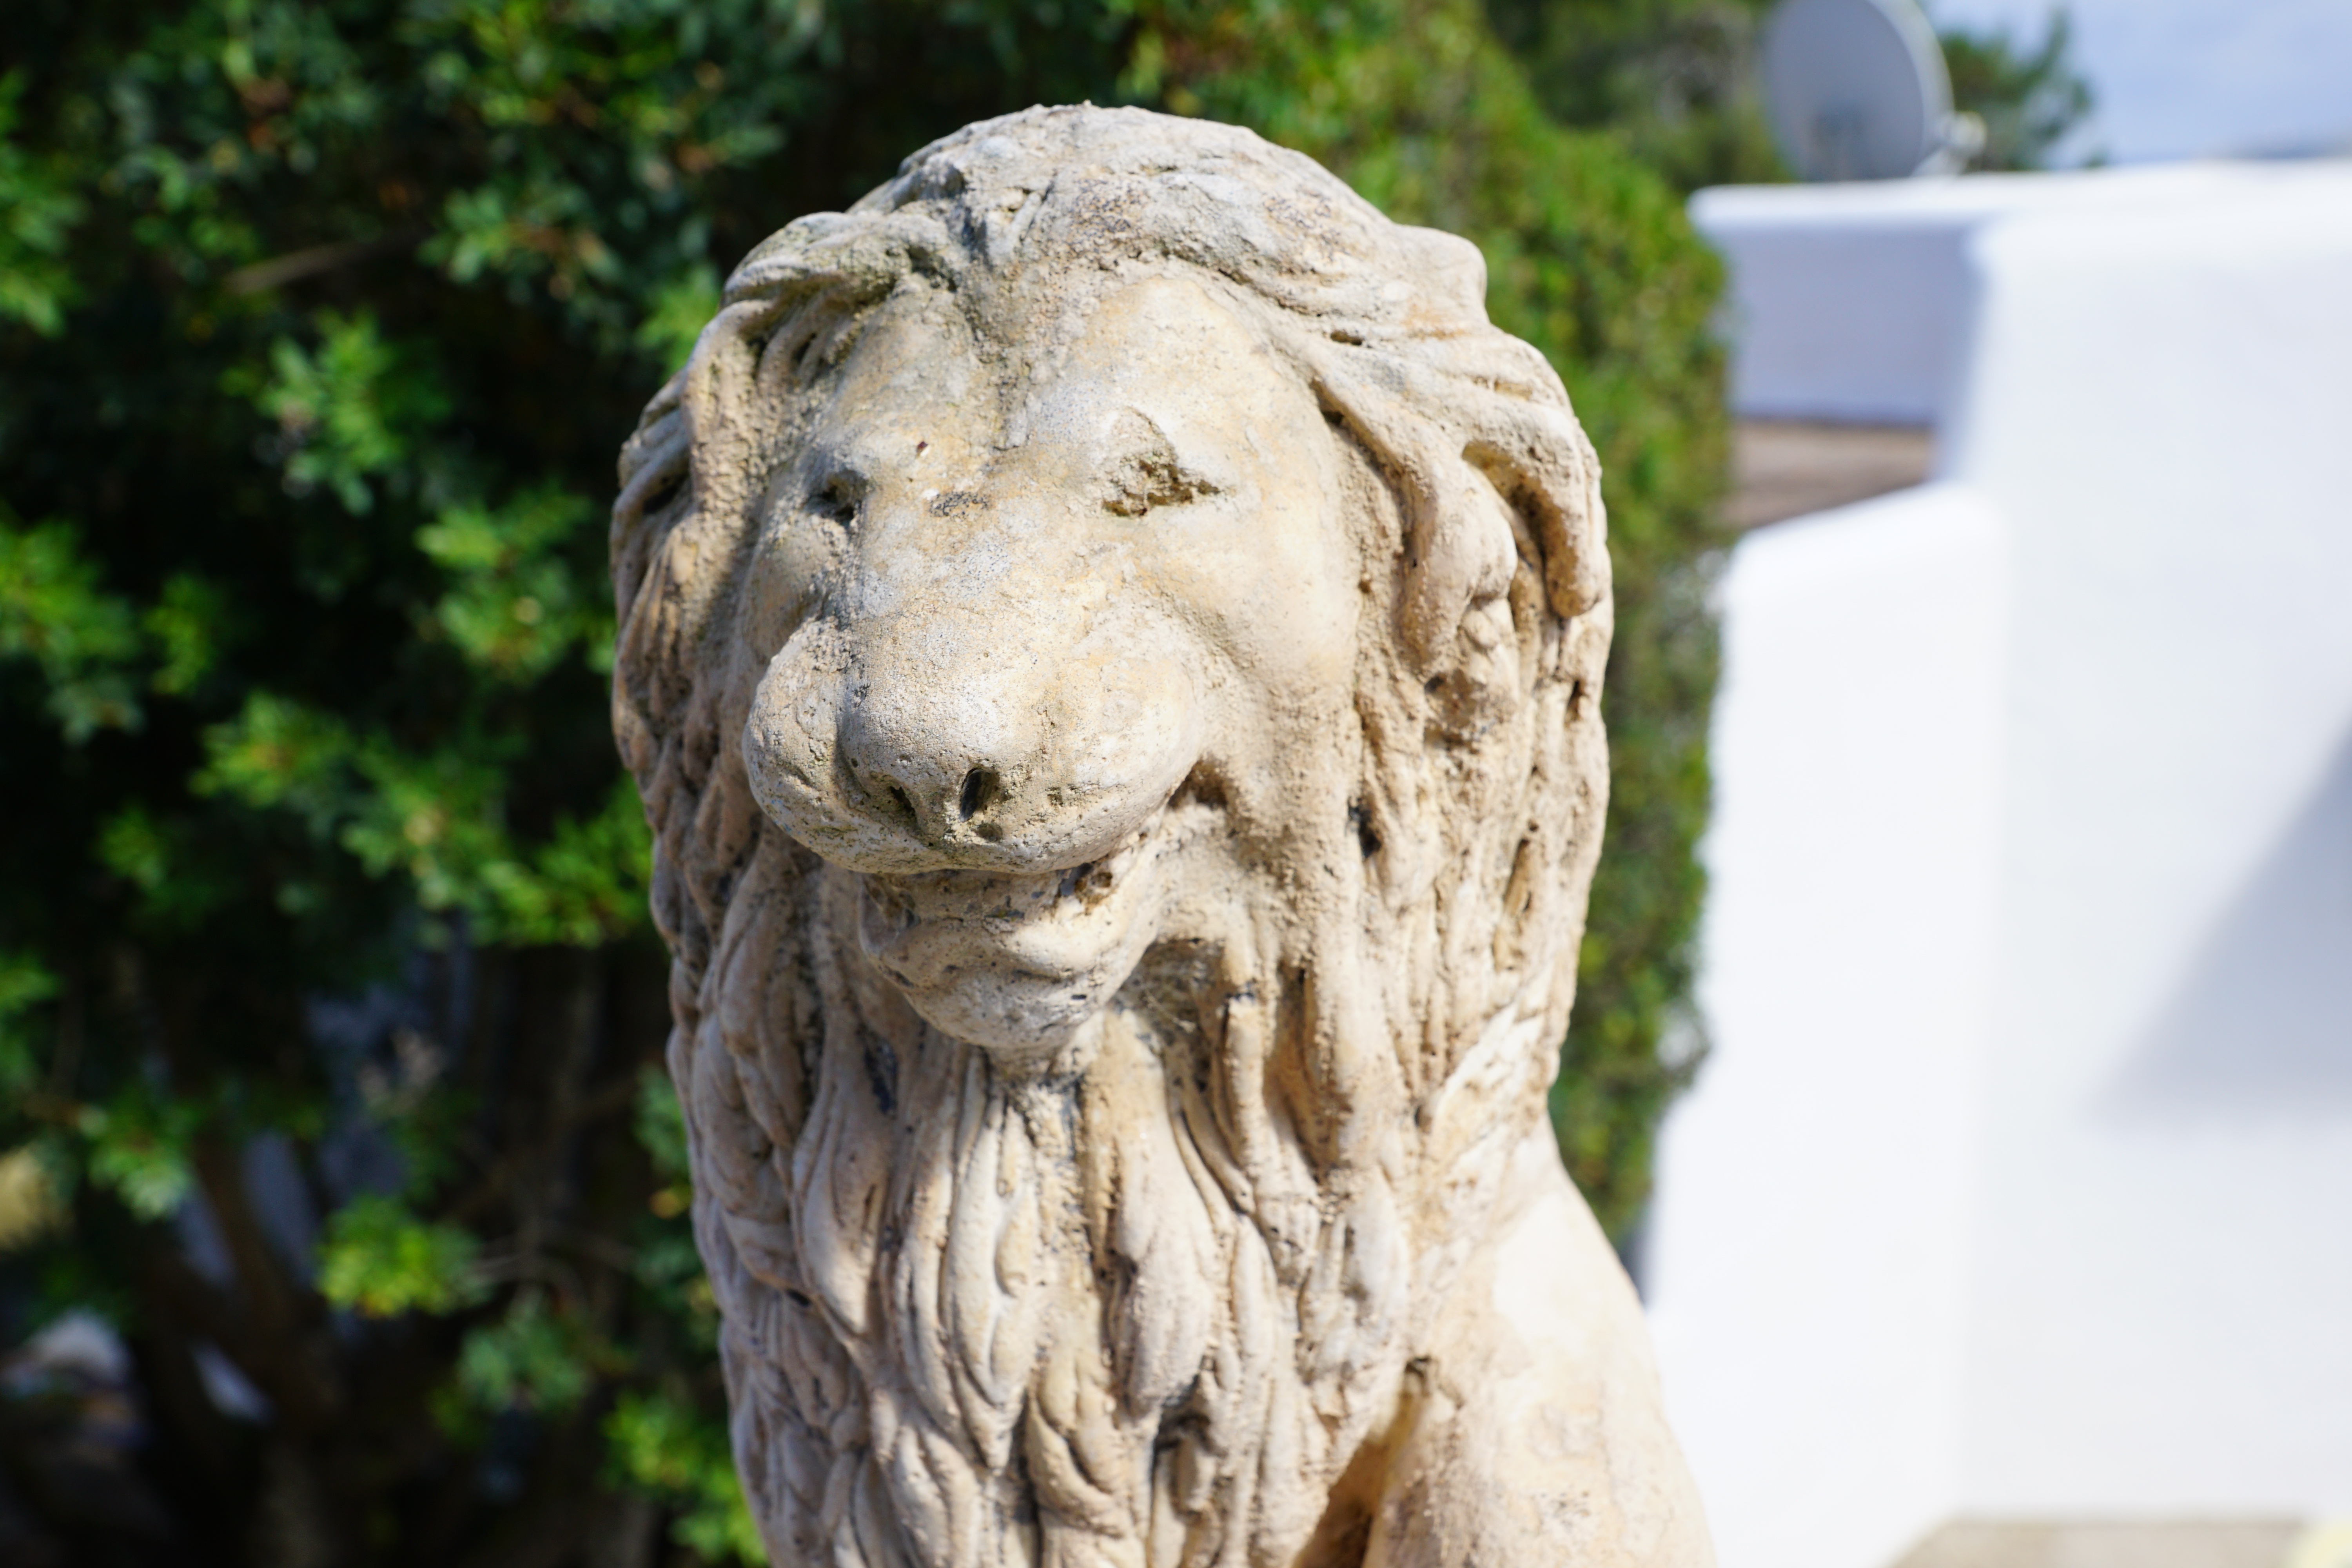
wood, flower, animal, monument, statue, lion, sculpture, art, temple, carving